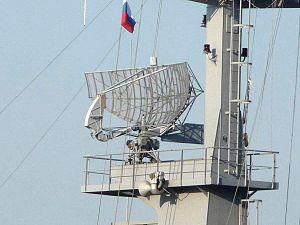
Les Jupiter sont une série de radars navals de surveillance aérienne conçus par la Compagnie française pour l'exploitation des procédés Thomson Houston, Thomson-CSF puis Thales et déployés par la Marine nationale française à partir de 1961. Ils sont issus du radar DRBV-22 et connaissent sept variantes et dérivés.